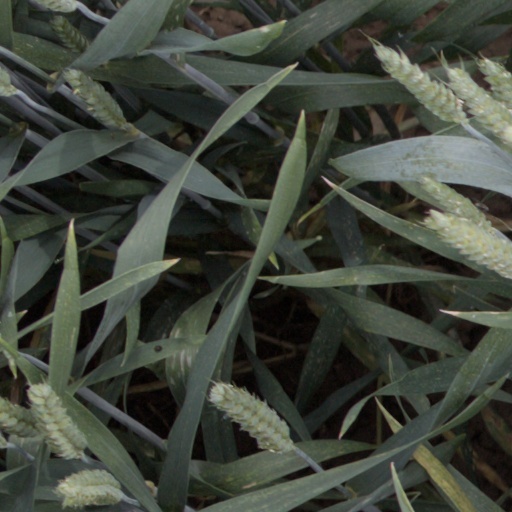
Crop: wheat